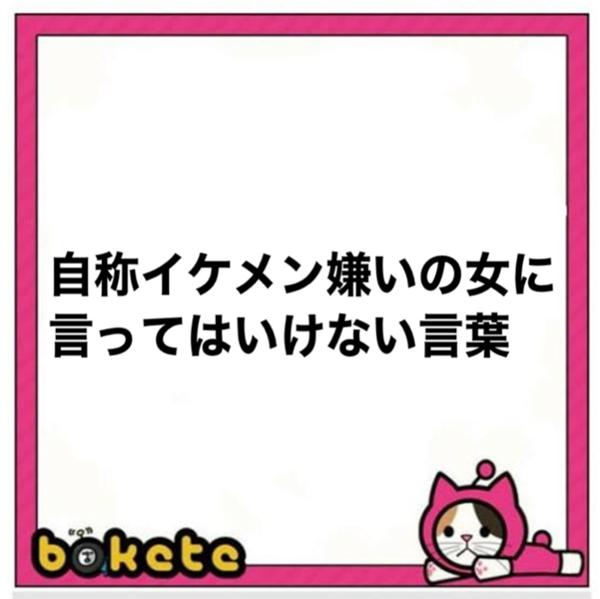
回答: じゃ今度、アインシュタインの稲田を君に紹介するよ